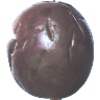
Label: Passion Fruit 1